Saint Aurelia's Church, Strasbourg

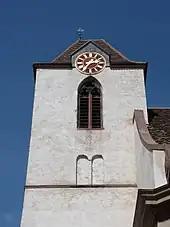
Detail of Gothic steeple

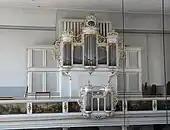
Pipe organ

The Church is mentioned for the first time in 801, when it is referred to as the church of Saint Maurice. The name of Saint Aurelia appears only in 1324 when there is a reference to the Church of Saint Maurice "commonly called Saint Aurelia". The change in name seems to be a response to a popular movement since the church was known locally as Sainte Aurélie long before the name was officially changed. It is probably linked to the cult of Aurelia of Strasbourg. According to the legend, the Church stands on the site of the tomb of Aurelia.